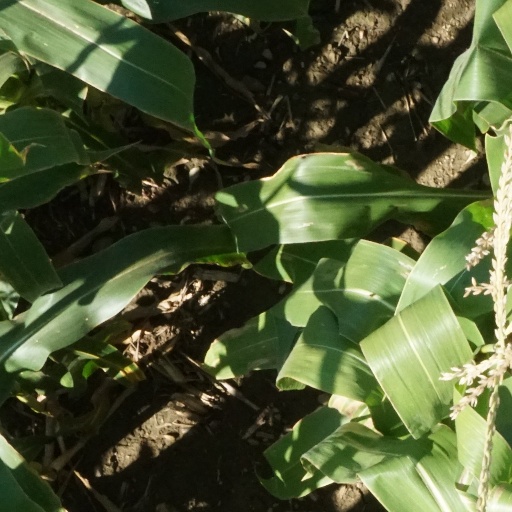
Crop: maize; corn